Lundby Old Church

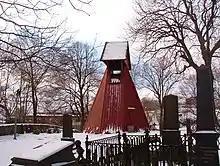
The bell tower and the churchyard

The church was probably built in the late 14th century. Its Romanesque baptismal font, however, comes from an older wooden church that had existed in the same place and whose remains were not discovered until the early 20th century.